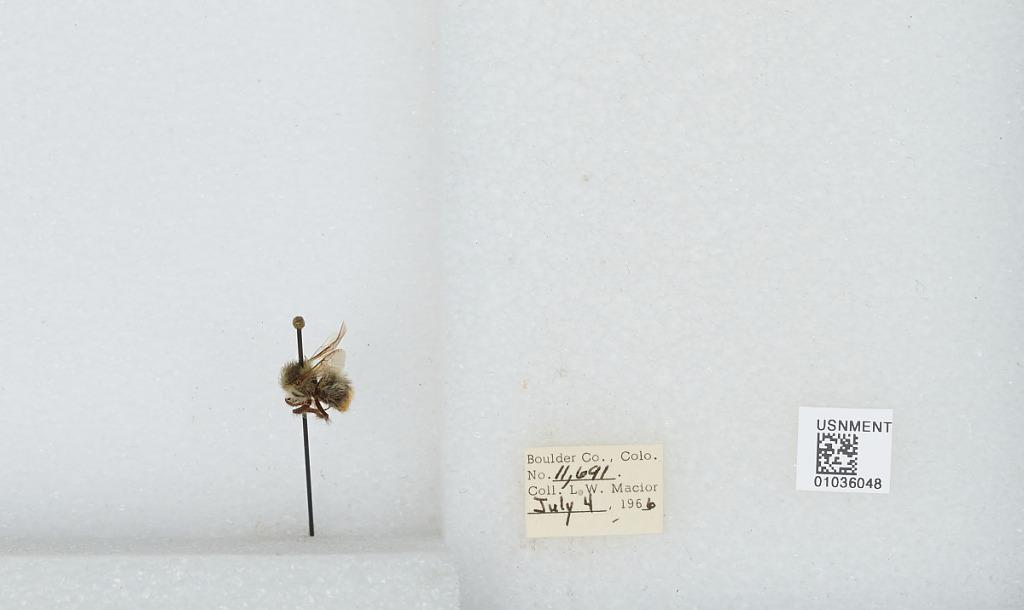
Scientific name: Bombus (Pyrobombus) mixtus Cresson
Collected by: L. Macior
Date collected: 1966-7-4
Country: United States
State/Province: Colorado
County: Boulder
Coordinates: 40.015, -105.27